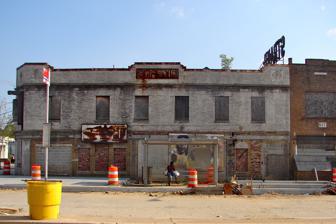
Building: Strand Theater (Washington, D.C.)
Country: United States of America
Year built: 1928
United States historic place Strand Theater U.S. National Register of Historic Places Show map of Washington, D.C. Show map of the District of Columbia Show map of the United States Location 5129–5131 Nannie Helen Burroughs Avenue, N.E. Washington, D.C. Coordinates 38°53′54″N 76°55′34″W / 38.89833°N 76.92611°W / 38.89833; -76.92611 Built 1928 NRHP reference No. 08001093 Added to NRHP November 25, 2008 The Strand Theater is an abandoned neighborhood movie theater, located at 5129–5131 Nannie Helen Burroughs Avenue, Northeast, Washington, D.C. , in the Deanwood neighborhood. History Abe E. Lichtman opened the movie theater, on November 3, 1928. The city bought the property out of foreclosure for $230,000 in September 2006. Redevelopment was delayed. It was named an endangered place by the D.C. Preservation League in 2007. It was placed on the National Register of Historic Places on November 25, 2008. In 2010, developers received approval of a plan for redevelopment, of the theater, by the Board of Zoning Appeals. See also National Register of Historic Places listings in the District of Columbia Theater in Washington D.C. References